Tudela

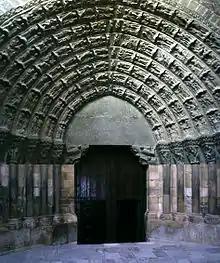
"Cathedral - Puerta del Juicio"

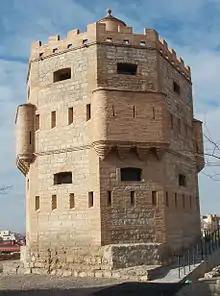
Monreal Tower

The "Casa Salinas" bakery in Tudela, known for its excellent mantecadas, closed in January 2011 after 138 years in business. Another traditional dessert is manjar blanco.